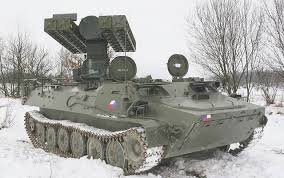
Label: MT_LB